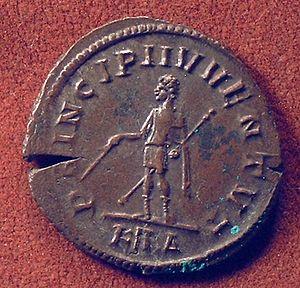
Carus, né vers 230 et mort en août 283, est empereur romain de 282 à sa mort, père de Carin et Numérien qui lui succèdent. L'établissement de sa biographie a été influencé par les informations données par l'Histoire Auguste, qui ont été reprises par les historiens pendant plusieurs siècles avant d'être réfutées. Son règne éphémère est marqué par trois faits : son origine narbonnaise, qui interrompt la série des empereurs illyriens ; sa campagne contre les Sassanides, adversaires de l'Empire romain, couronnée par la destruction de leur capitale ; sa mort soudaine, foudroyé après sa victoire.